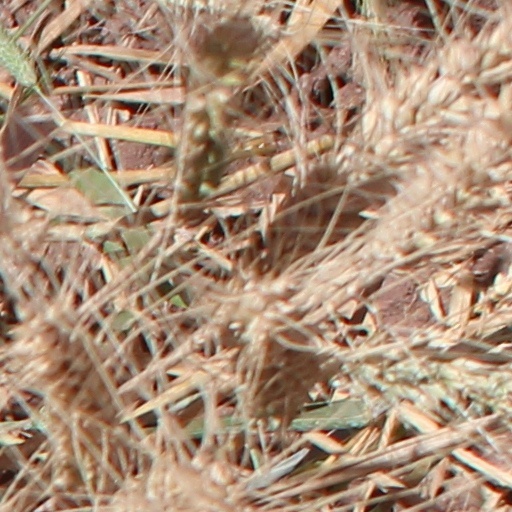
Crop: wheat